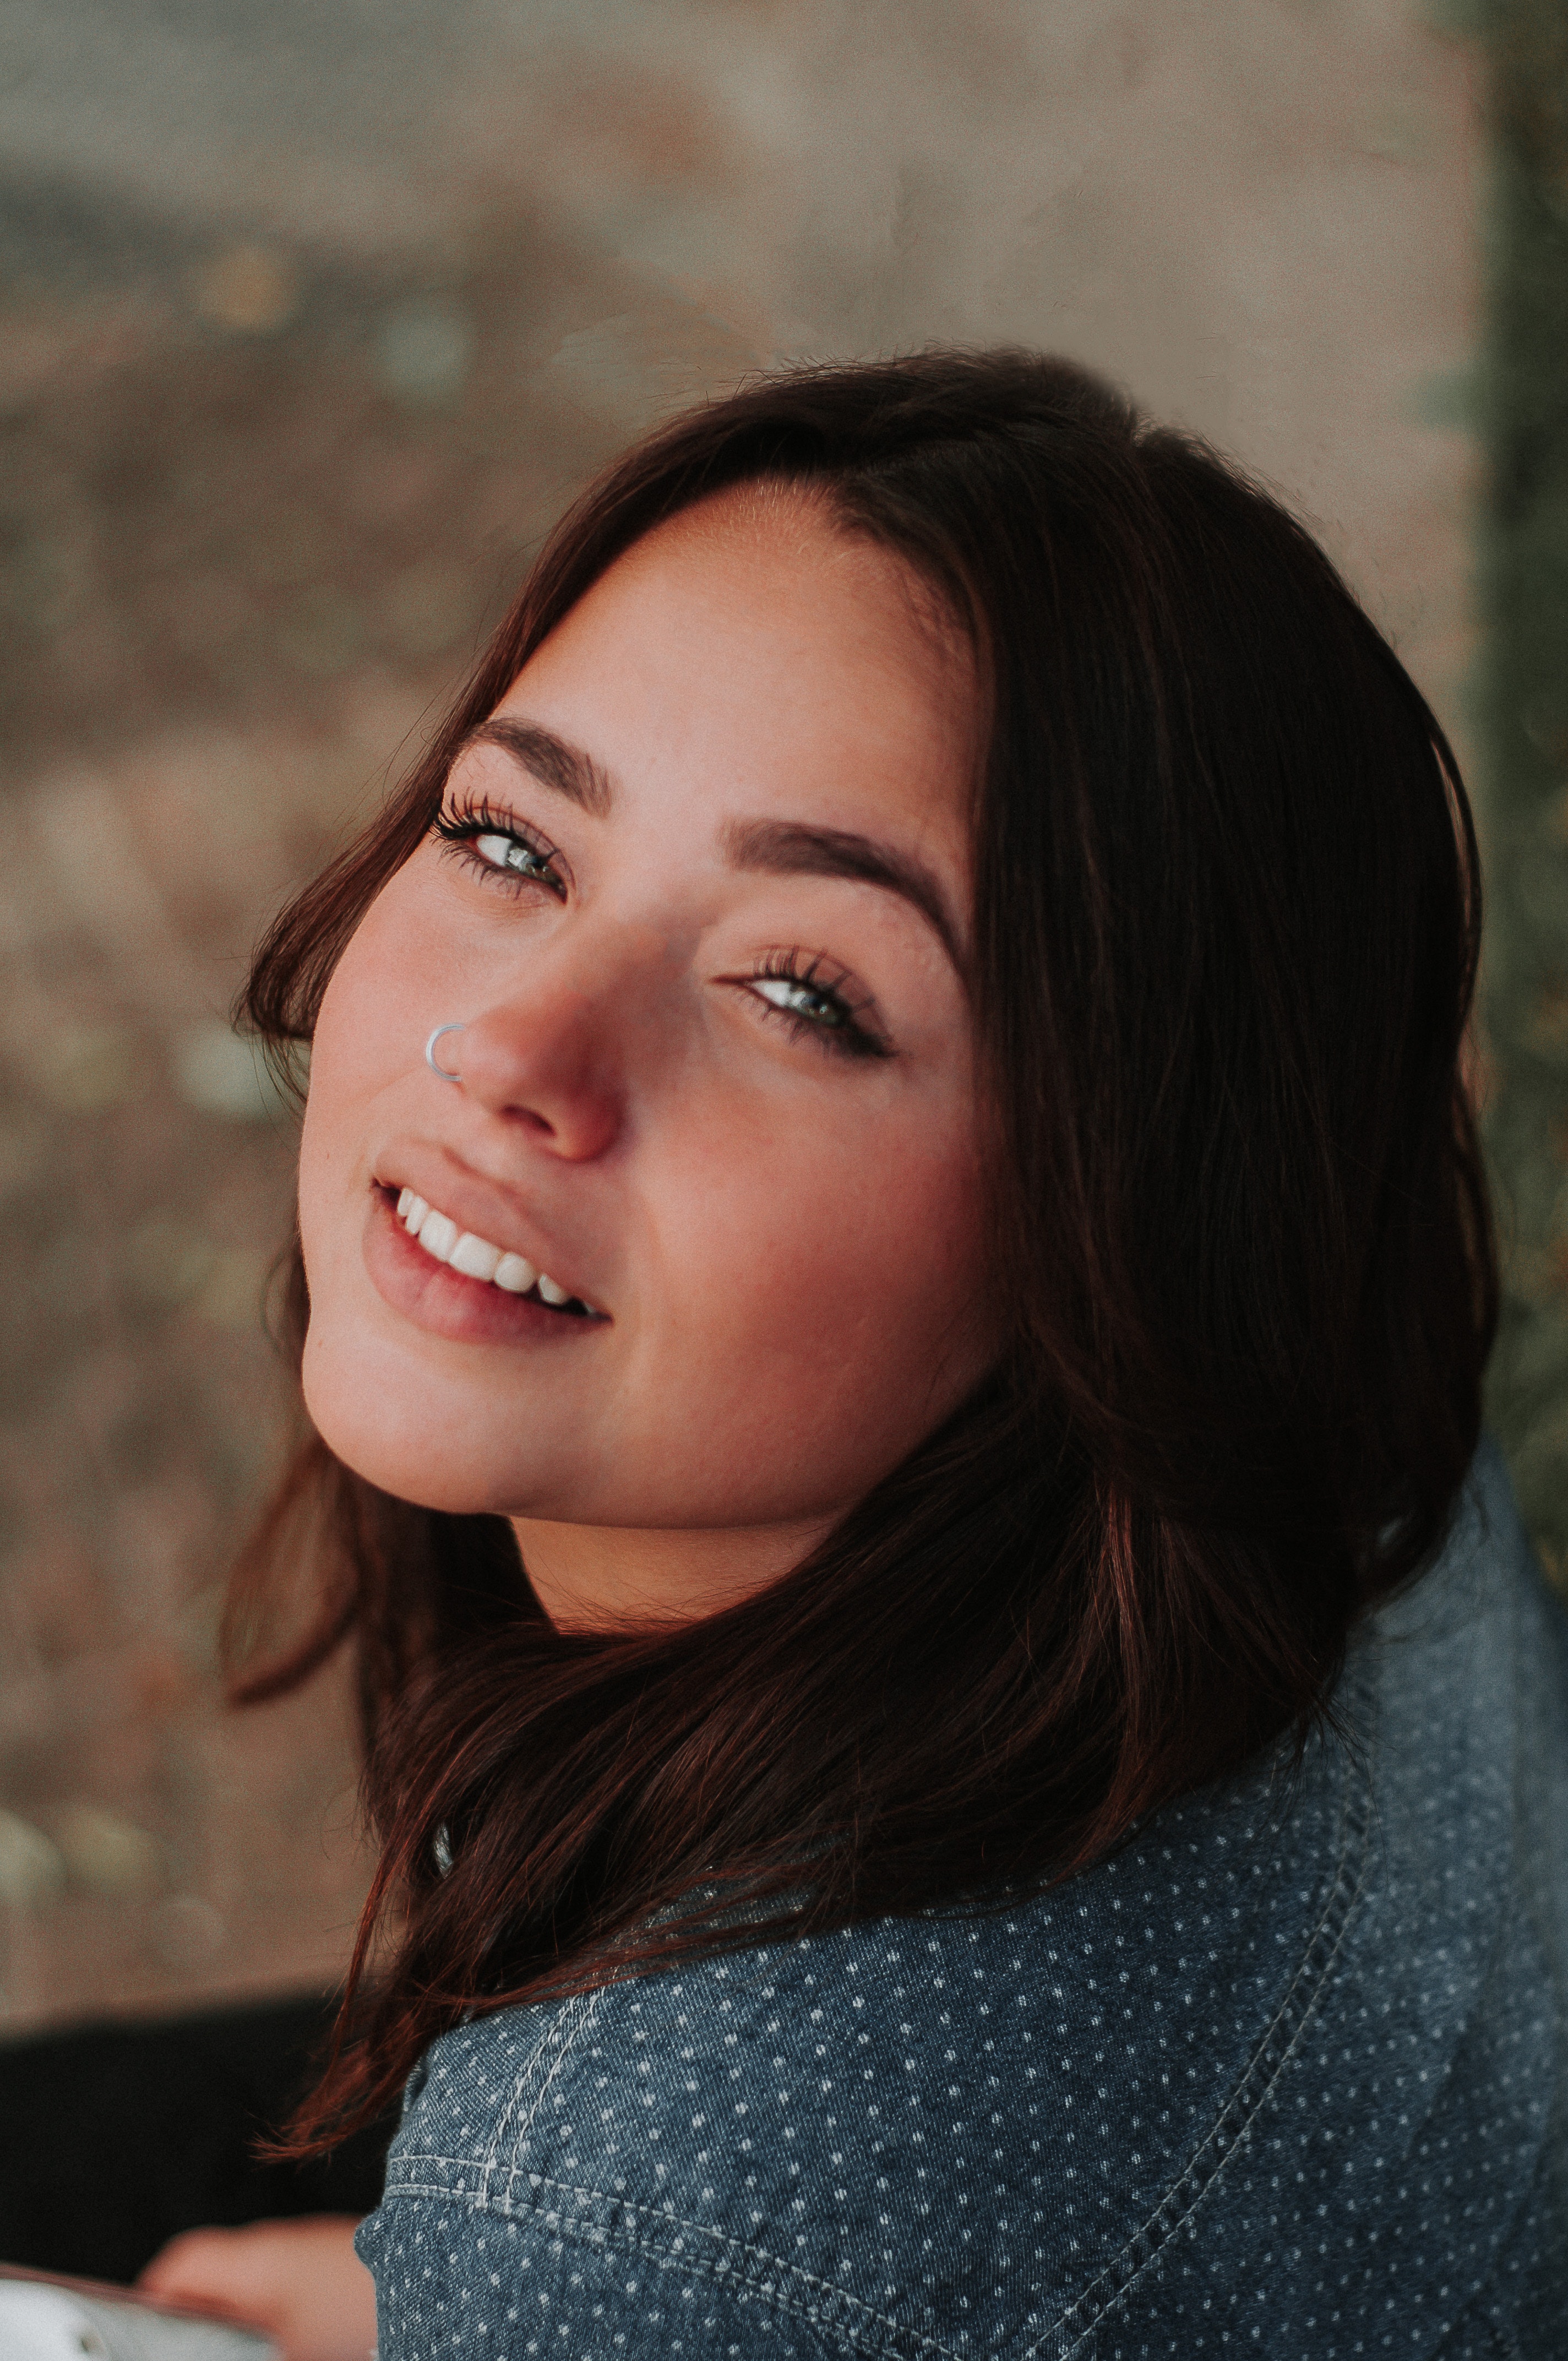
face, hair, lip, eyebrow, facial expression, beauty, lady, skin, nose, chin, head, cheek, hairstyle, smile, eye, forehead, brown hair, long hair, photography, close up, portrait photography, black hair, model, mouth, portrait, neck, photo shoot, flash photography, jaw